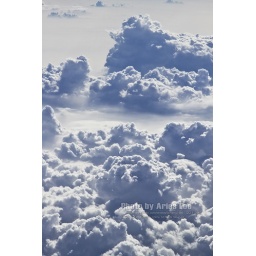
flying in the sky